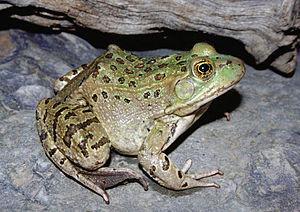
Lithobates chiricahuensis est une espèce d'amphibiens de la famille des Ranidae.